Breakthru (song)

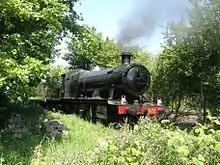
A regular (demonstration) run of loco 3822 along Didcot Railway Centre's main demonstration line.

The video of the song was filmed within two days on the preserved Nene Valley Railway, near Peterborough in Cambridgeshire, England. The group members mentioned in the interviews that despite the hot summer weather, the event brought a nice refreshment to their studio work. It also helped heighten guitarist Brian May's spirits, as he was going through a bout of depression from the intense scrutiny surrounding his first marriage and Freddie Mercury's health starting to falter as a result of AIDS.